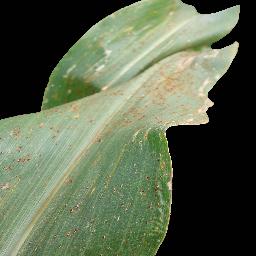
Label: Corn_(Maize)___Common_Rust